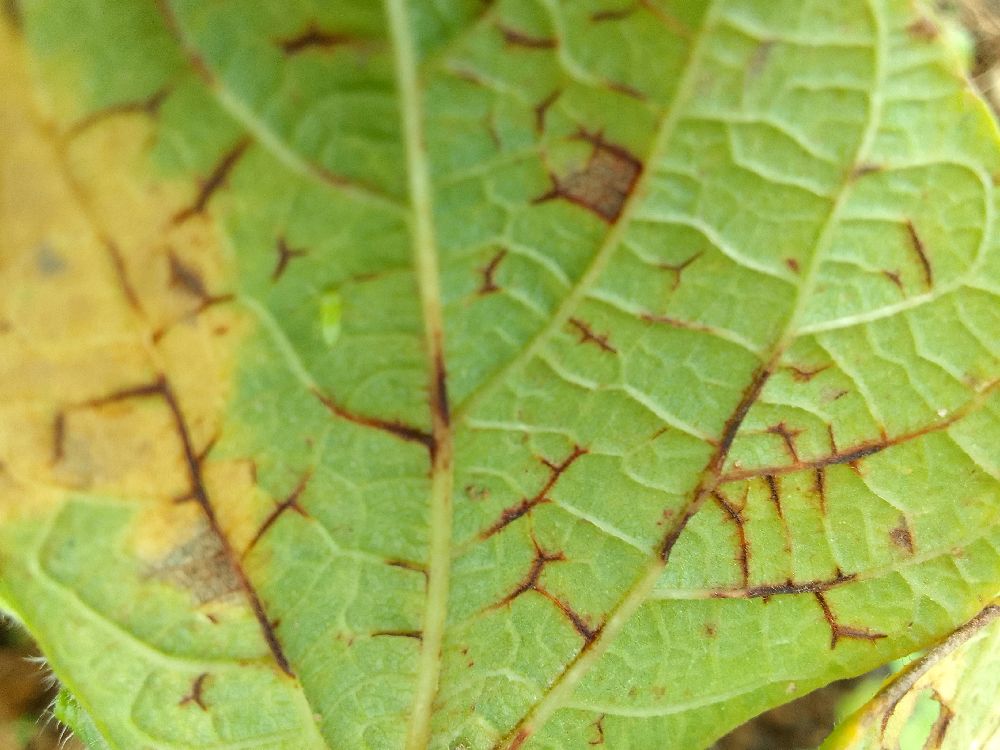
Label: anthracnose